Ander Iturraspe

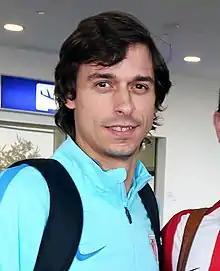
Iturraspe with Athletic Bilbao in 2015

Ander Iturraspe Derteano (born 8 March 1989) is a Spanish former professional footballer who played as a defensive midfielder.